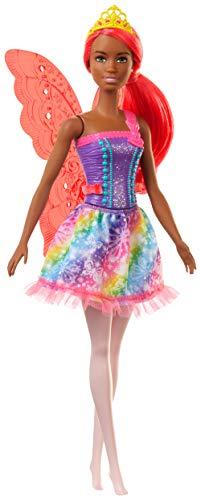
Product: Barbie Dreamtopia Fairy Doll
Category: Toys & Games | Dolls & Accessories | Dolls
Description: Soar into storytelling with this fantastical fairy doll from Barbie Dreamtopia.
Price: $7.30
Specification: ProductDimensions:4.5x1.9x12.8inches|ItemWeight:5.9ounces|ShippingWeight:5.9ounces(Viewshippingratesandpolicies)|ASIN:B07X8Z14PT|Itemmodelnumber:GJK01|Manufacturerrecommendedage:36months-6years